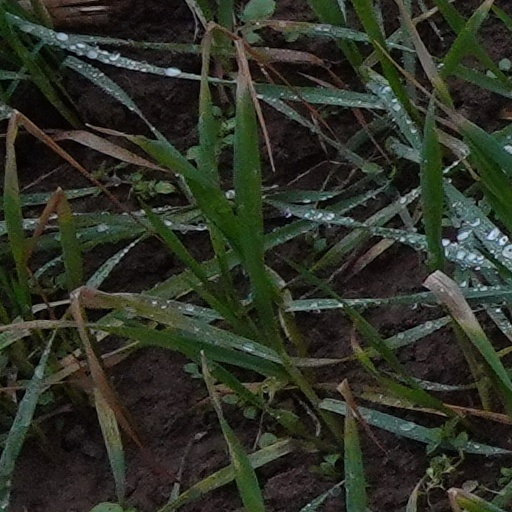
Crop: wheat